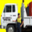
Label: truck